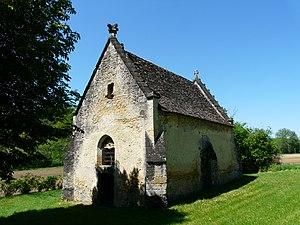
La chapelle Saint-Rémy, Auriac-du-Périgord, Dordogne, France.
La chapelle Saint-Rémy est une chapelle catholique située à Auriac-du-Périgord, en France.